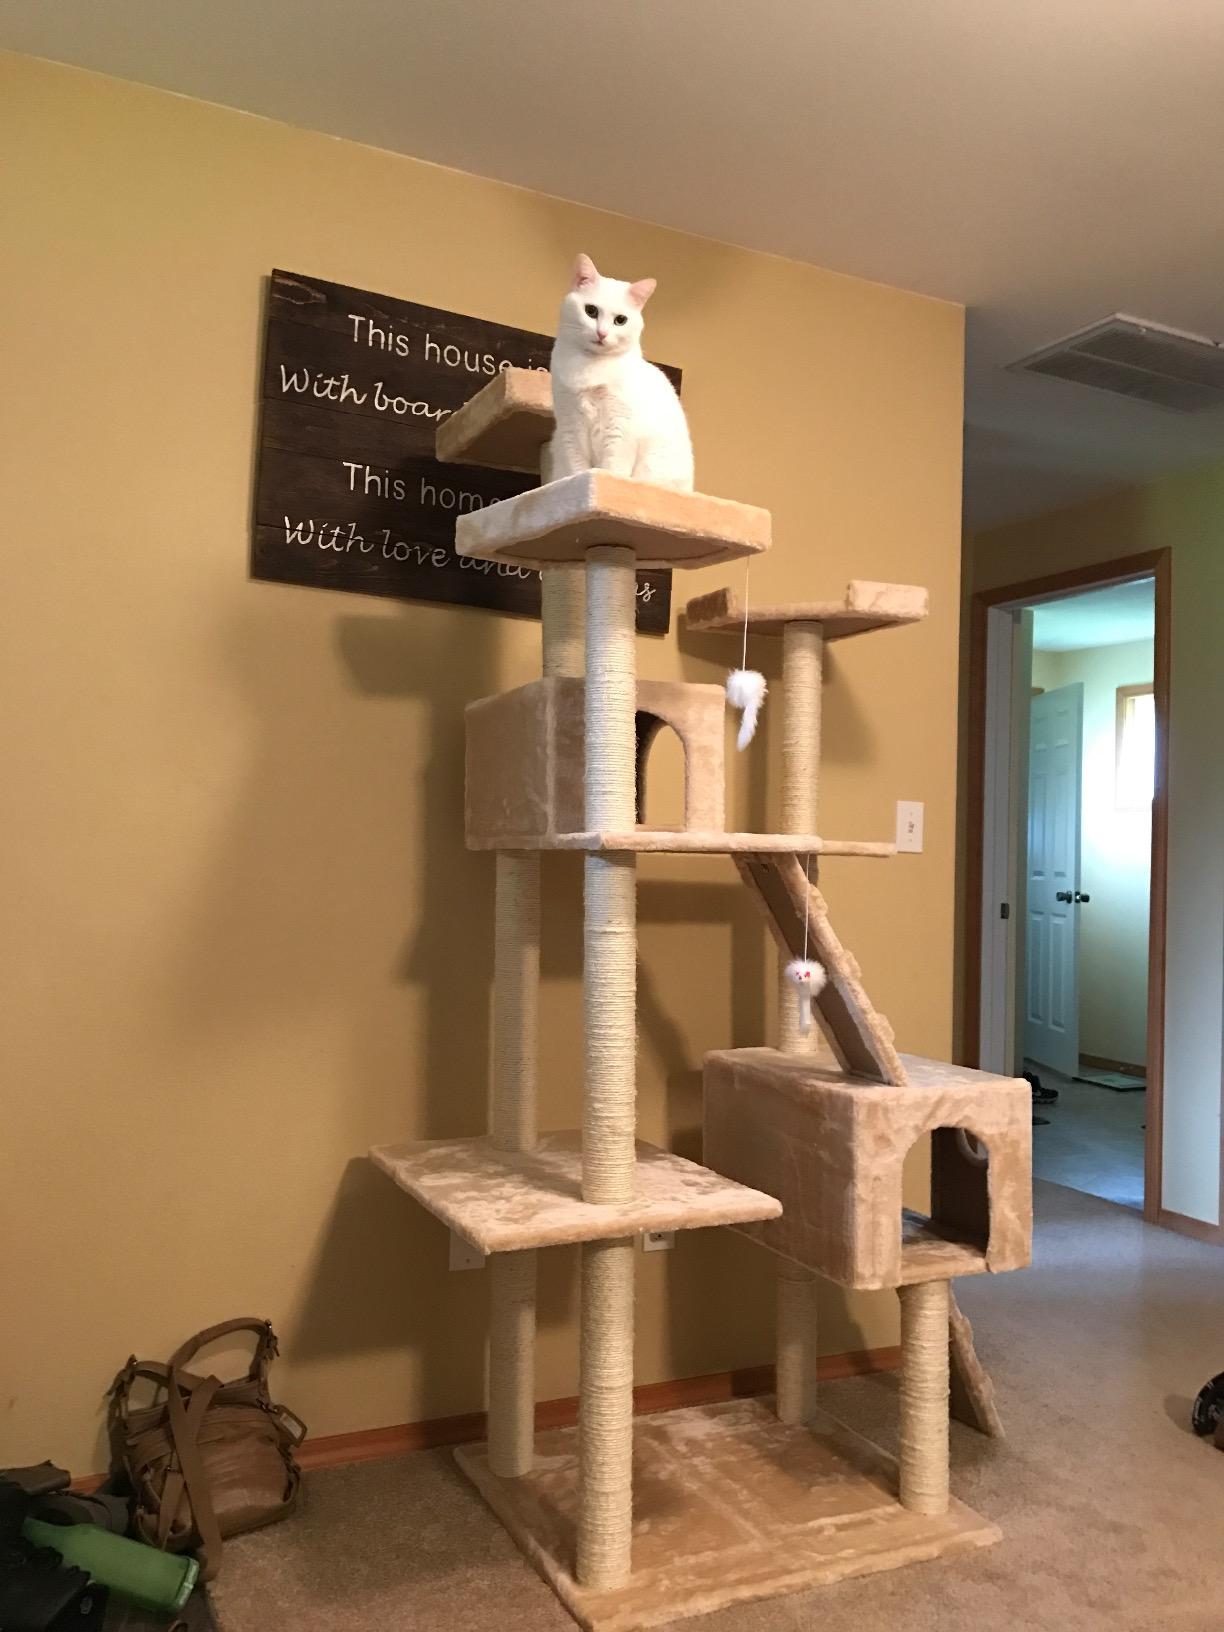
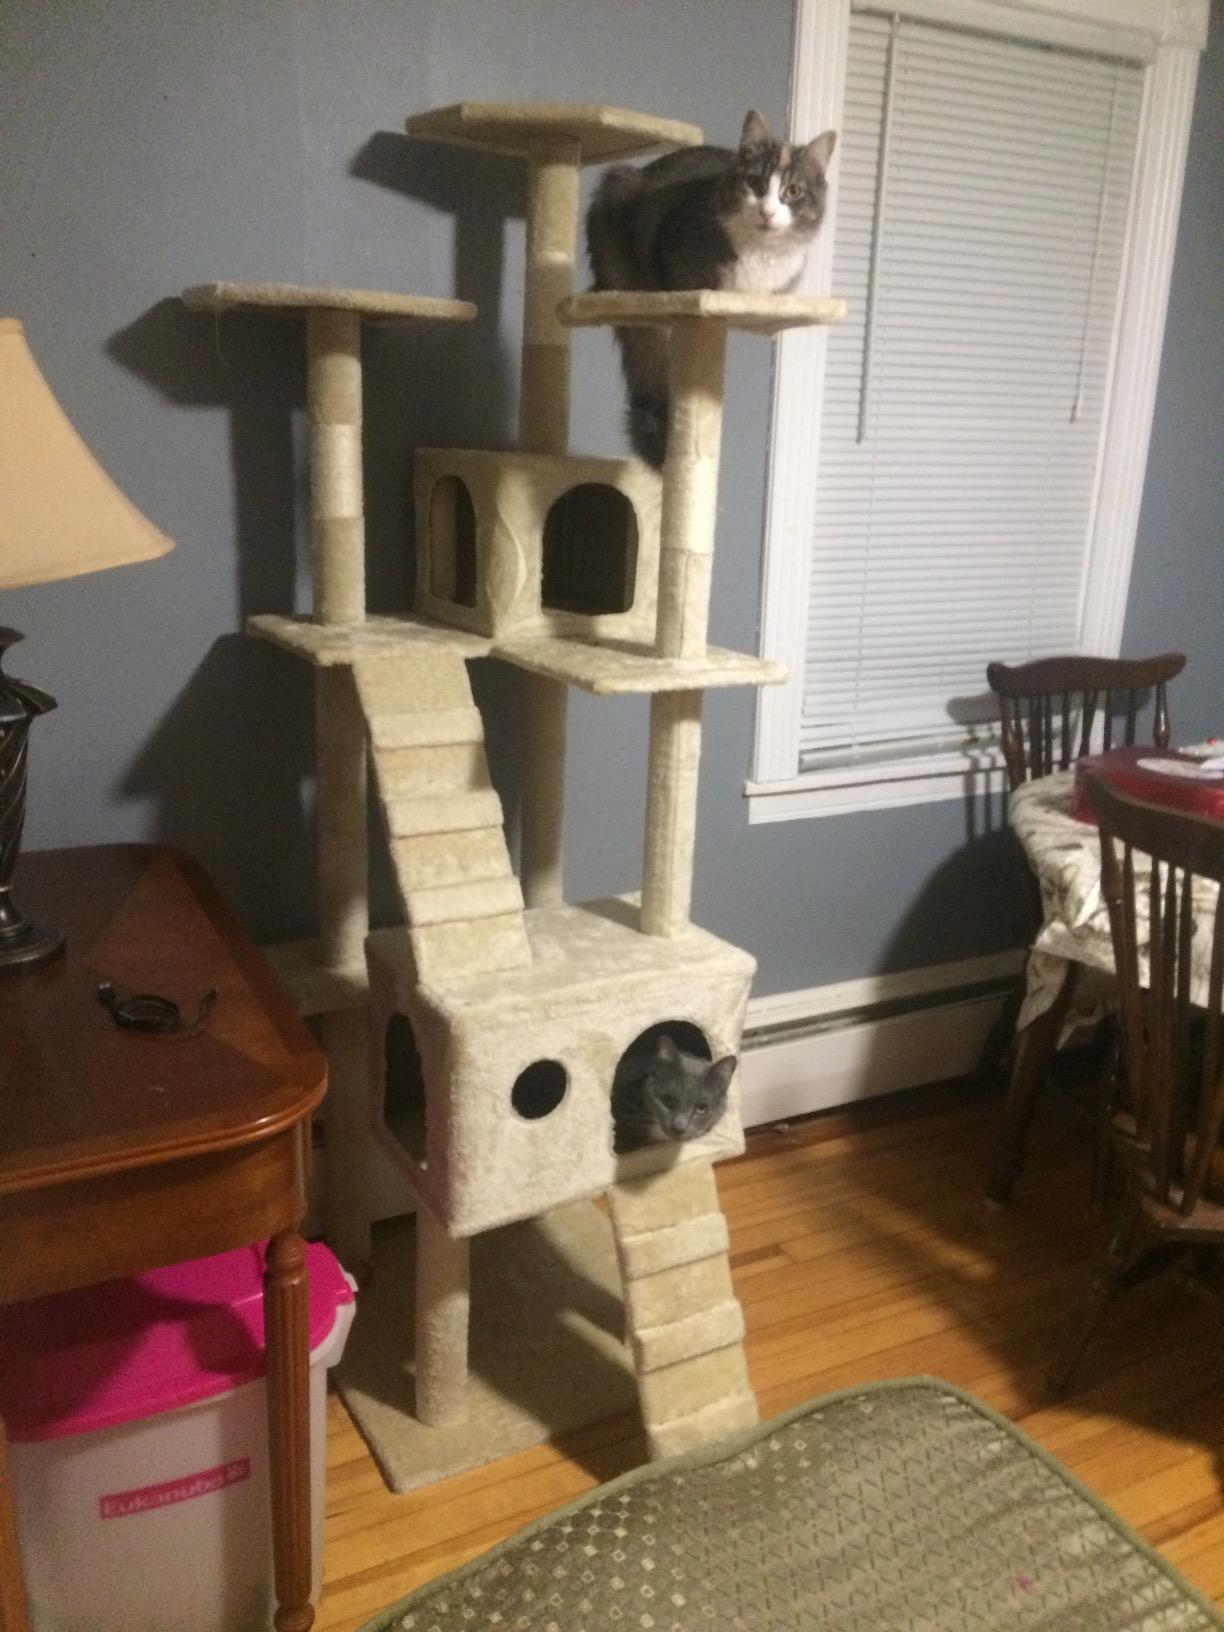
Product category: items_cat tree
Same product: yes